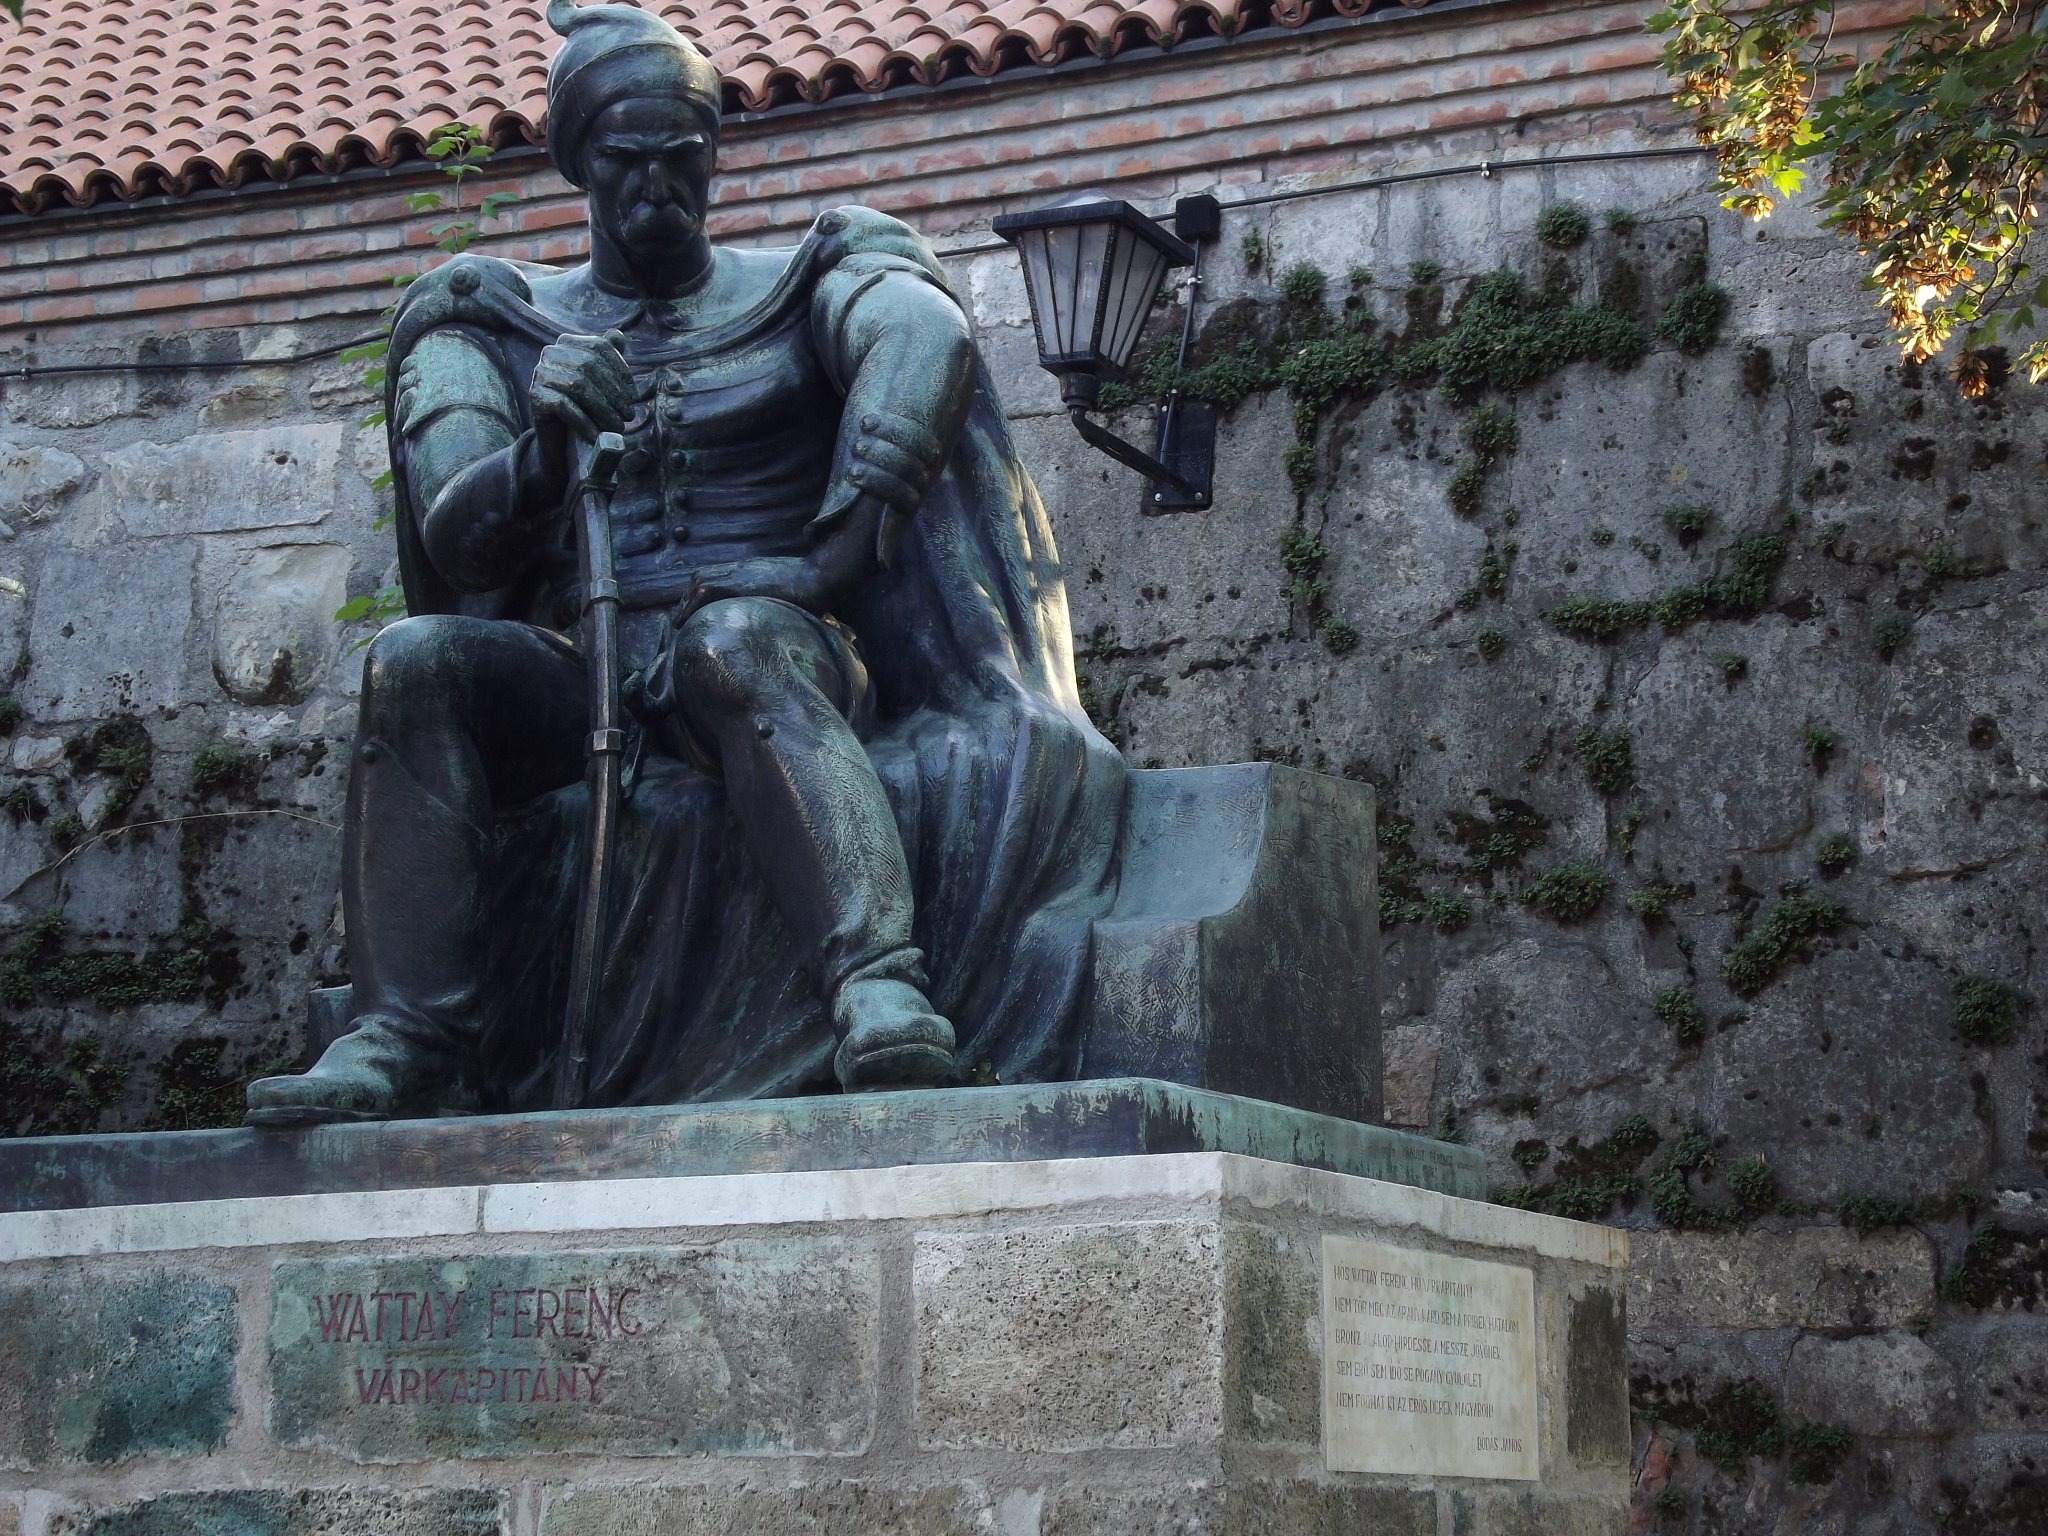
monument, statue, captain, sculpture, memorial, art, temple, ancient history, wattay